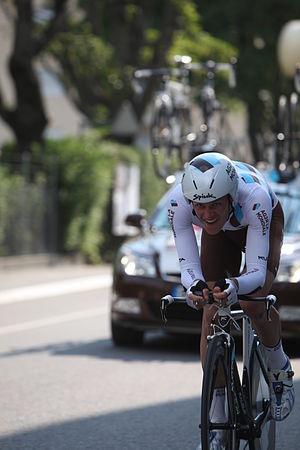
Maxime Bouet, né le 3 novembre 1986 à Belley, est un coureur cycliste français. Passé professionnel en 2008 au sein de l'équipe Agritubel, il est actuellement membre de l'équipe bretonne Arkéa-Samsic.